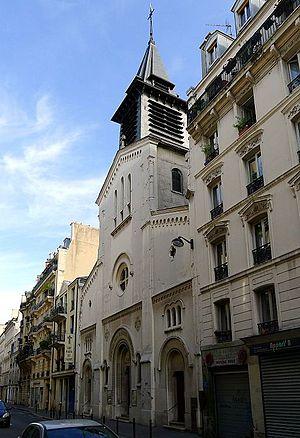
Eglise Saint-Martin-des-Champs - Paris X
La rue Albert-Thomas est une voie du 10ᵉ arrondissement de Paris, en France.